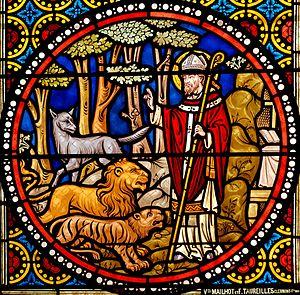
Scènes de la vie de saint Austremoine